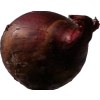
Label: red_onion